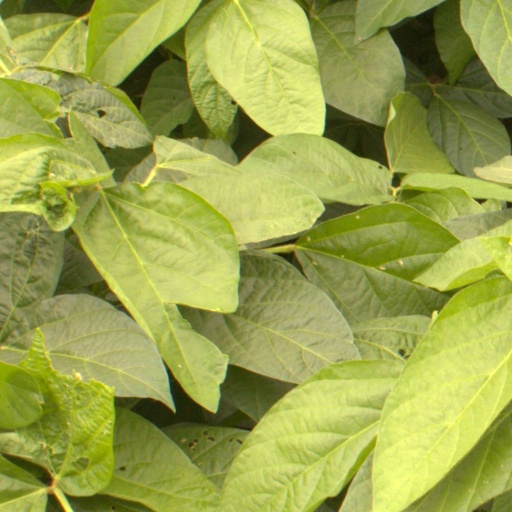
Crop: soybean